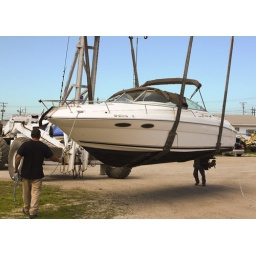
Put the boat in the water for Summer. Just in time for the Memorial Day weekend!!